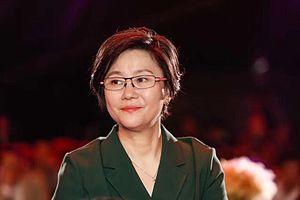
Li Shaohong dans les années 2000
Li Shaohong est une réalisatrice et productrice chinoise. Elle appartient à la Cinquième Génération de réalisateurs. Son oeuvre est marquée par l'expérience de la Révolution culturelle, les questions sociales, et la condition féminine en Chine.